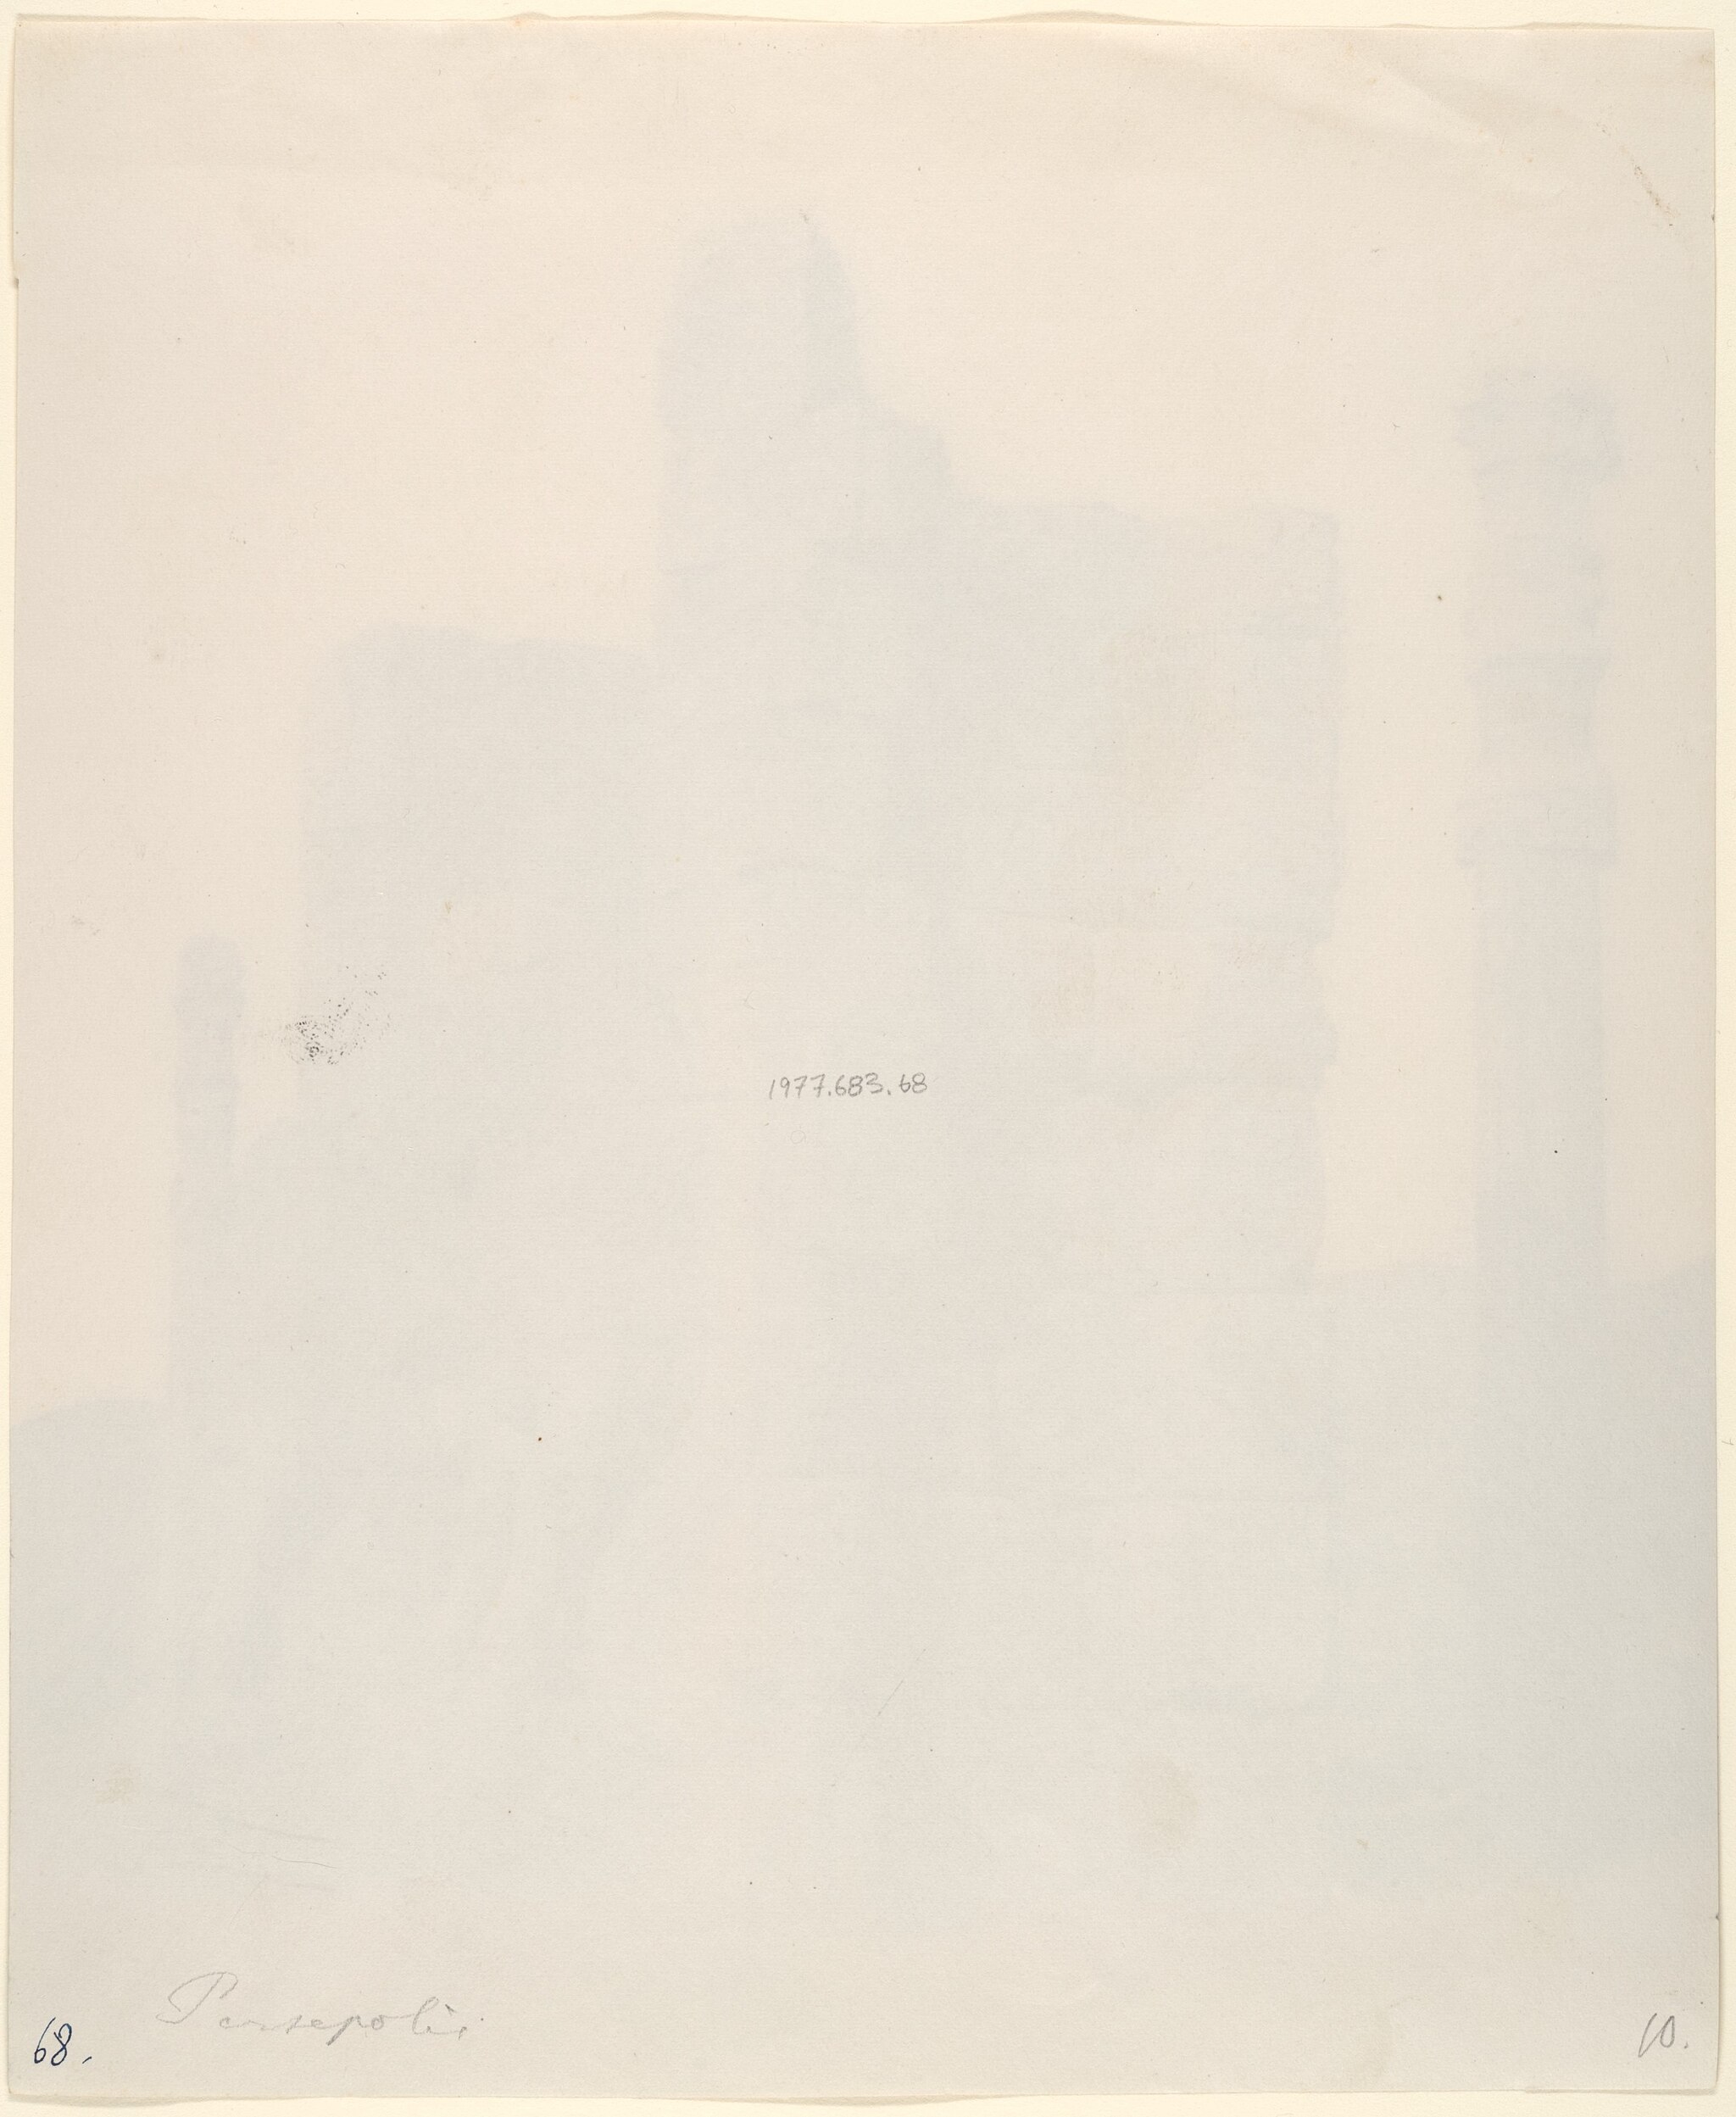
Title: Gate of all Nations, Persepolis, Fars
Description: Photograph; Photographs
Date: 1840s–60s
Categories: CC-Zero, Department of Photographs, Metropolitan Museum of Art, Artworks without Wikidata item, Artworks with known accession number, Images from Metropolitan Museum of Art, GWToolset Batch Upload, Albumen prints in the Metropolitan Museum of Art, Persepolis in the 19th century, Gift of Charles K. and Irma B. Wilkinson, Historical photographs of Iran by Luigi Pesce